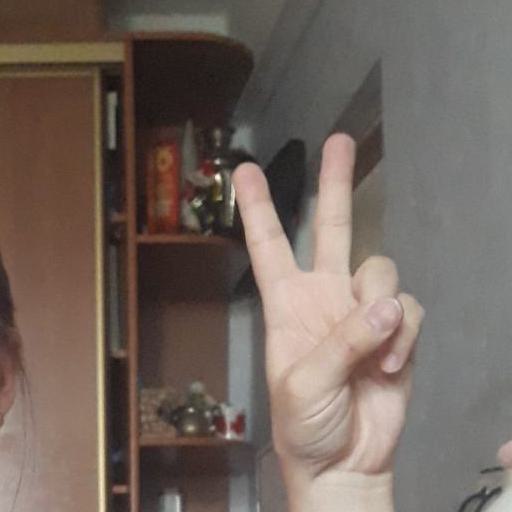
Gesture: peace